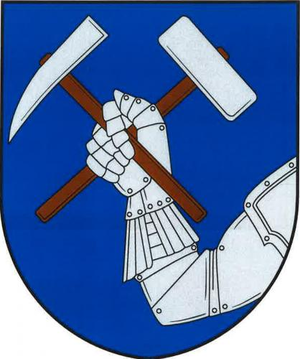
Krajková est une commune du district de Sokolov, dans la région de Karlovy Vary, en Tchéquie. Sa population s'élevait à 943 habitants en 2018.